Barton Avenue Residential District

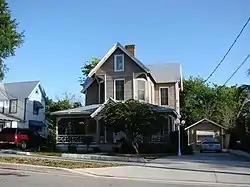
A house in the district

The Barton Avenue Residential District is a U.S. historic district (designated as such on August 21, 1992) located in Rockledge, Florida. The district runs from 11 through 59 Barton Avenue. It contains 41 historic buildings.